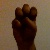
The image shows a hand gesture representing the letter 'E' in Indian Sign Language.